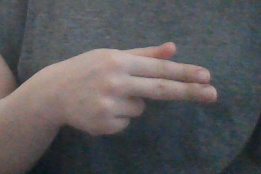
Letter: ghain